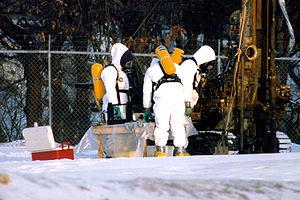
« Superfund » est le nom d’usage du Comprehensive Environmental Response, Compensation, and Liability Act de 1980, une loi fédérale américaine visant à nettoyer les sites souillés par des déchets dangereux.